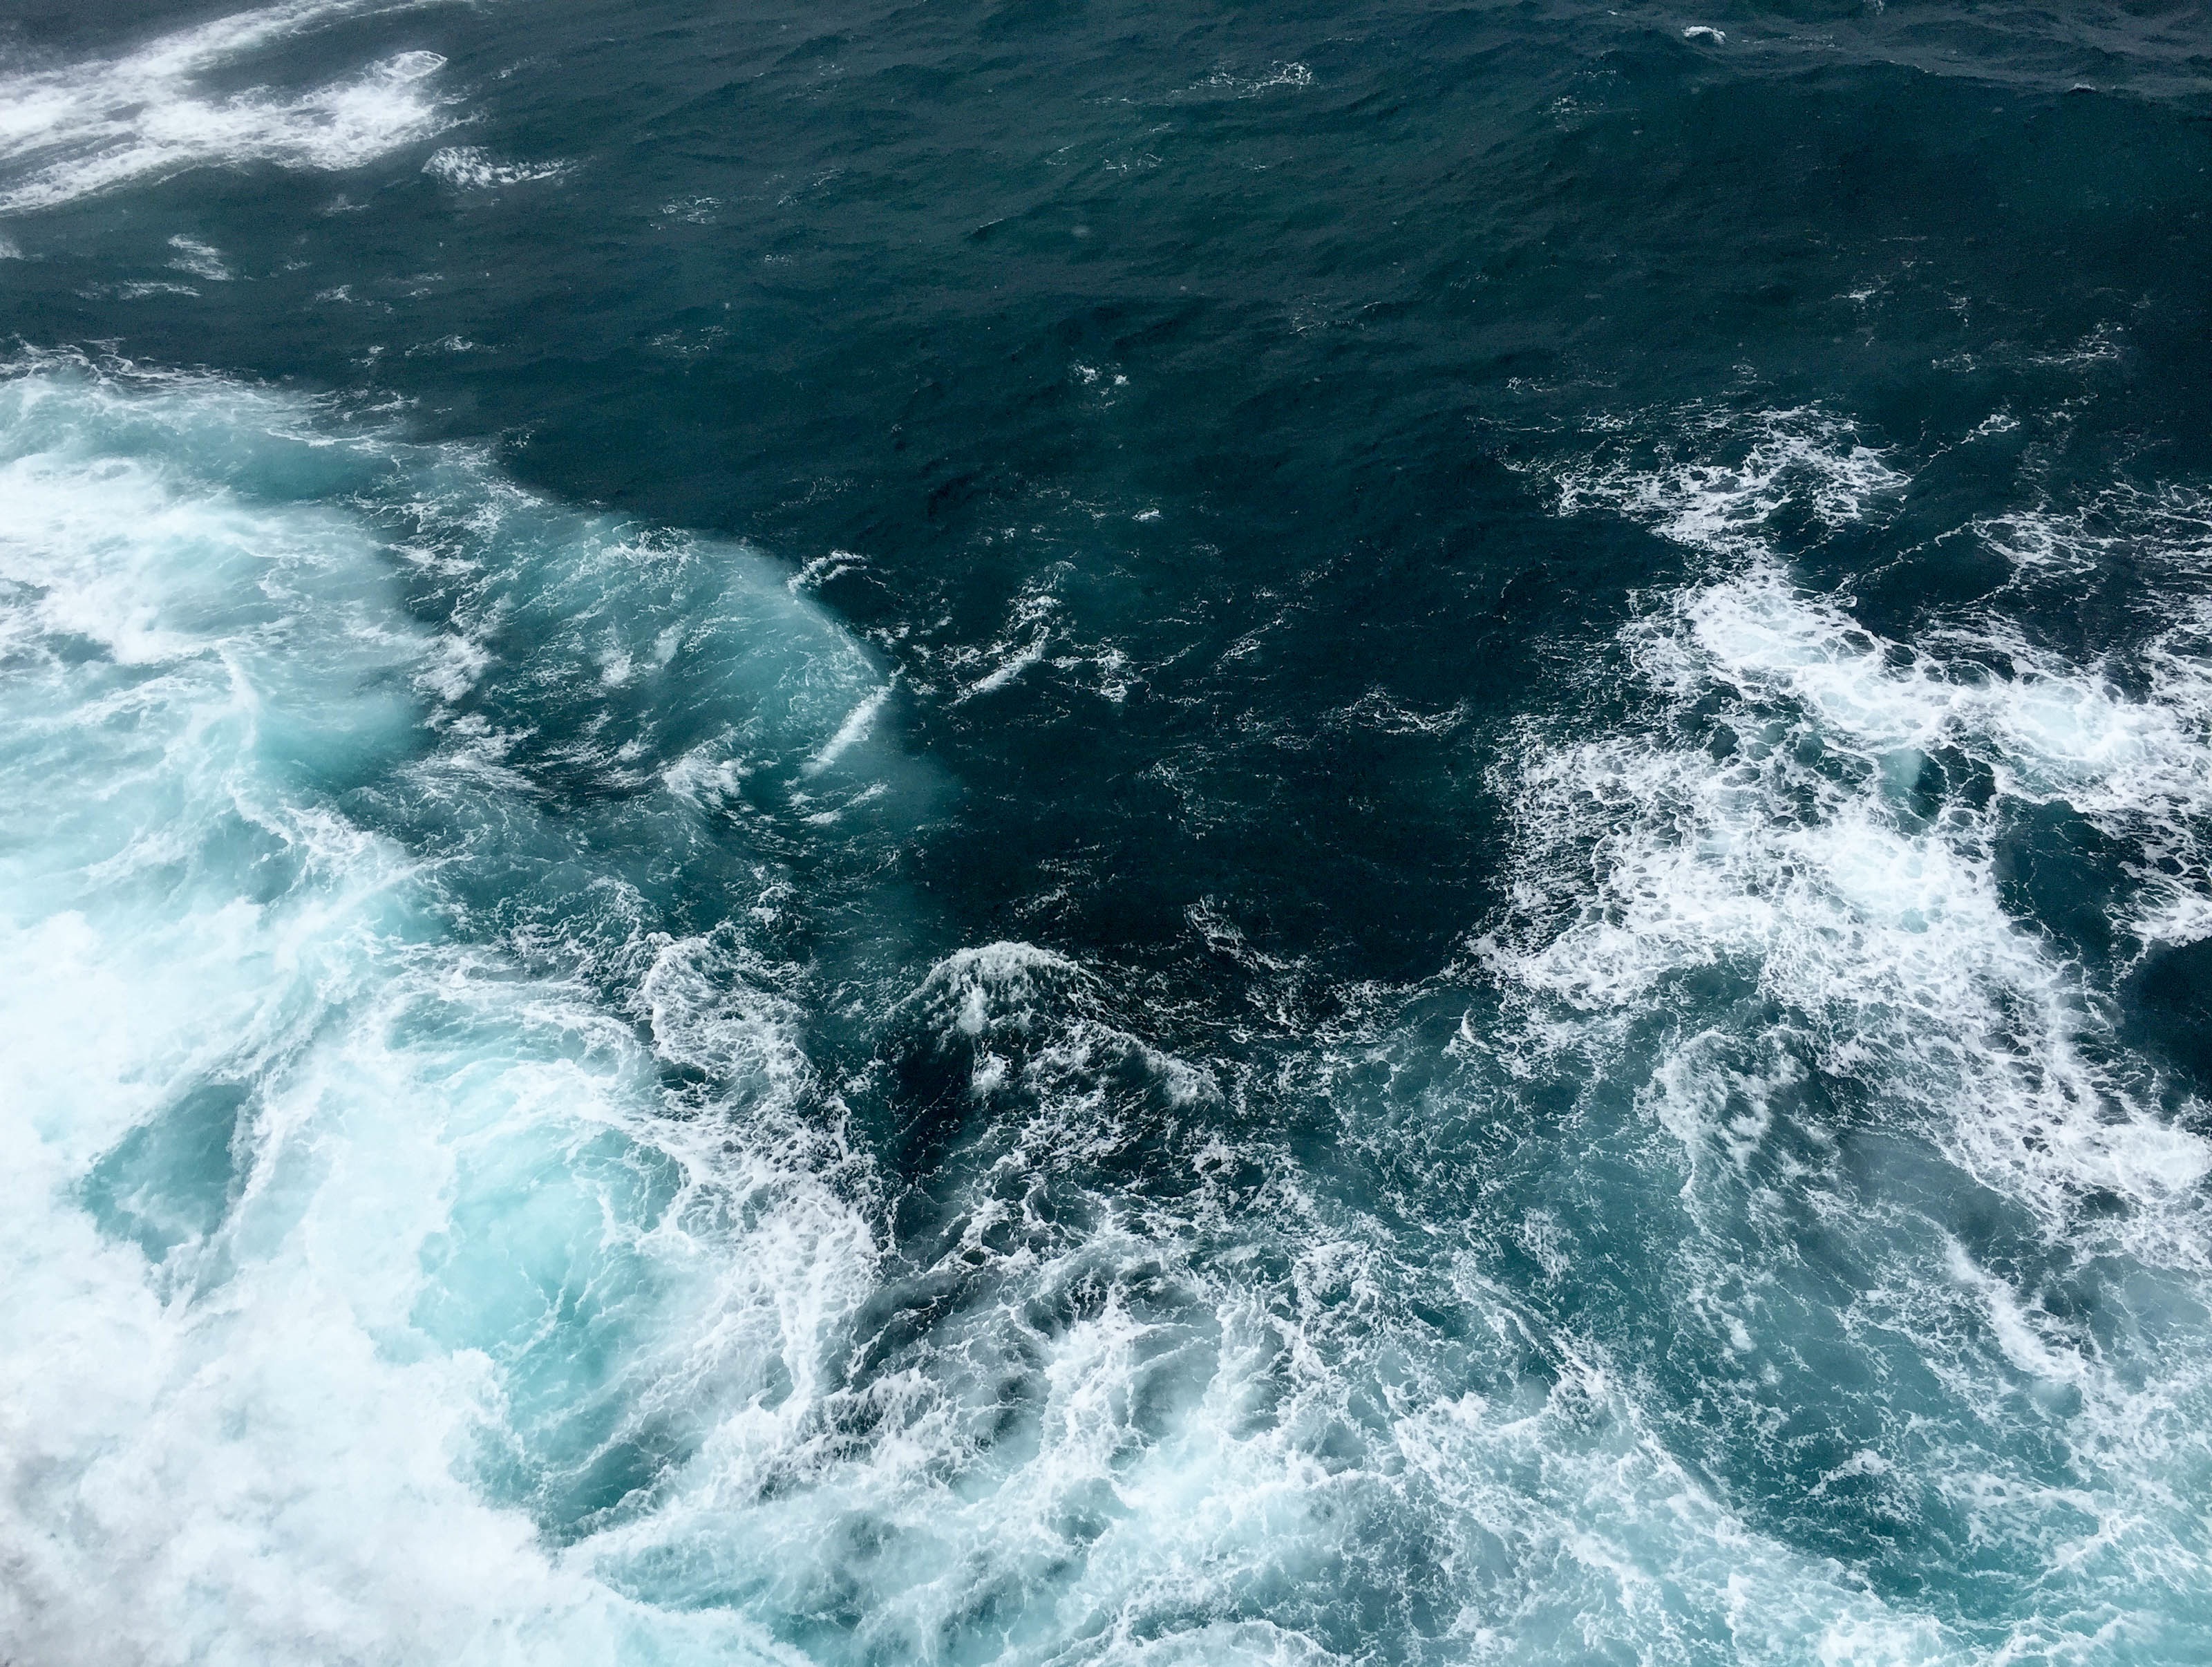
sea, coast, water, ocean, wave, foam, cape, wind wave